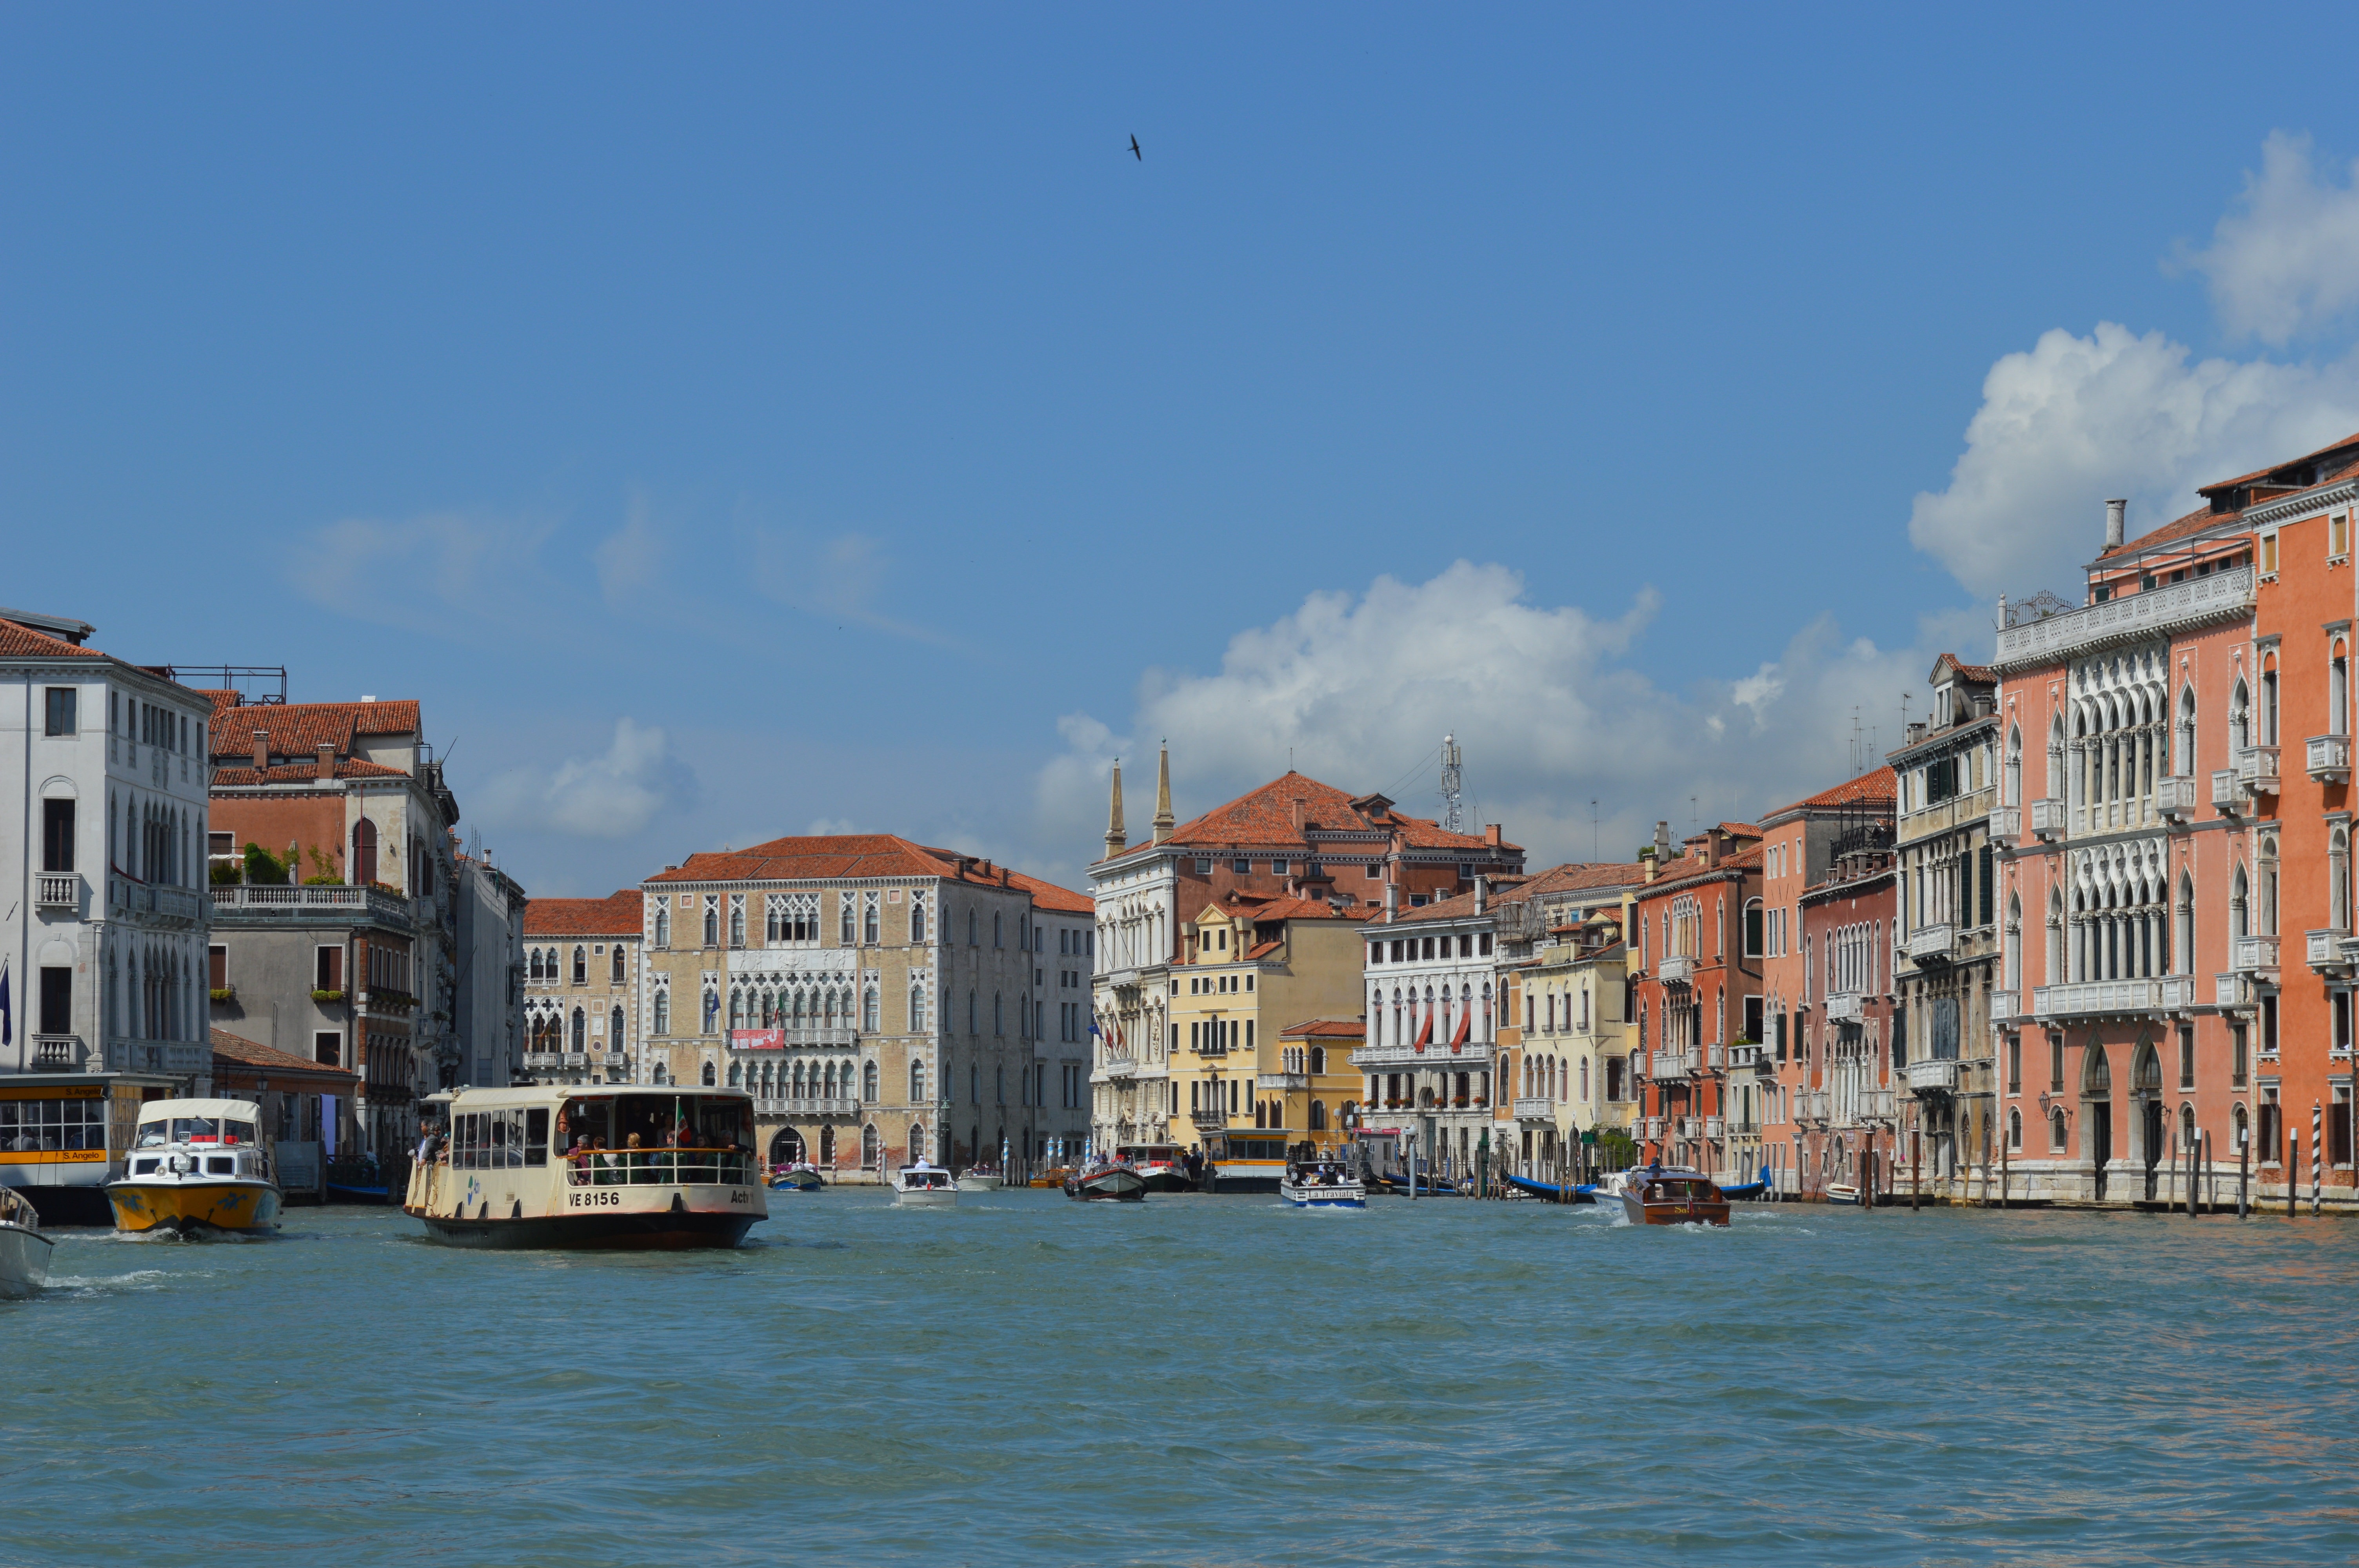
sea, coast, sky, boat, town, river, canal, cityscape, vacation, vehicle, bay, italy, harbor, venice, port, waterway, body of water, channel, landform, geographical feature